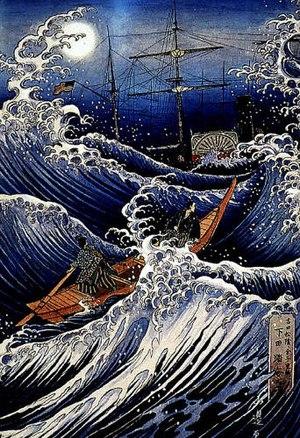
Yoshida Shōin 20 septembre 1830 - 21 novembre 1859 est un intellectuel de la fin du shogunat de Tokugawa. De son nom complet : Yoshida Torajirô Fujiwara-no-Norikata, également déifié sous le nom de Shōin no mikoto, au sanctuaire Shōin-jinja qui lui est consacré. Il a dédié sa courte vie à instruire beaucoup d'Ishin Shishi qui ont apporté une contribution exceptionnelle à la restauration de Meiji.